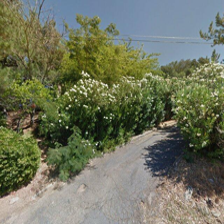
Label: streetView